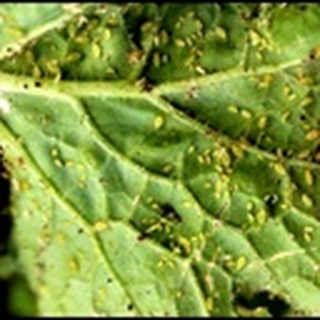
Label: cotton_aphids